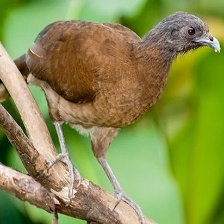
Species: GREY HEADED CHACHALACA
Scientific name: ORTALIS CINEREICEPS